BioShock

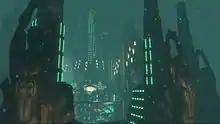
"BioShock"s game design drew on art deco for much of its imagery.

In 1960, the protagonist, Jack, is a passenger on a plane that crashes in the Atlantic Ocean. The only survivor, Jack makes his way to a nearby lighthouse; inside is a bathysphere that takes him to Rapture. Jack is contacted via radio by Atlas, who helps guide him through the ruined city.